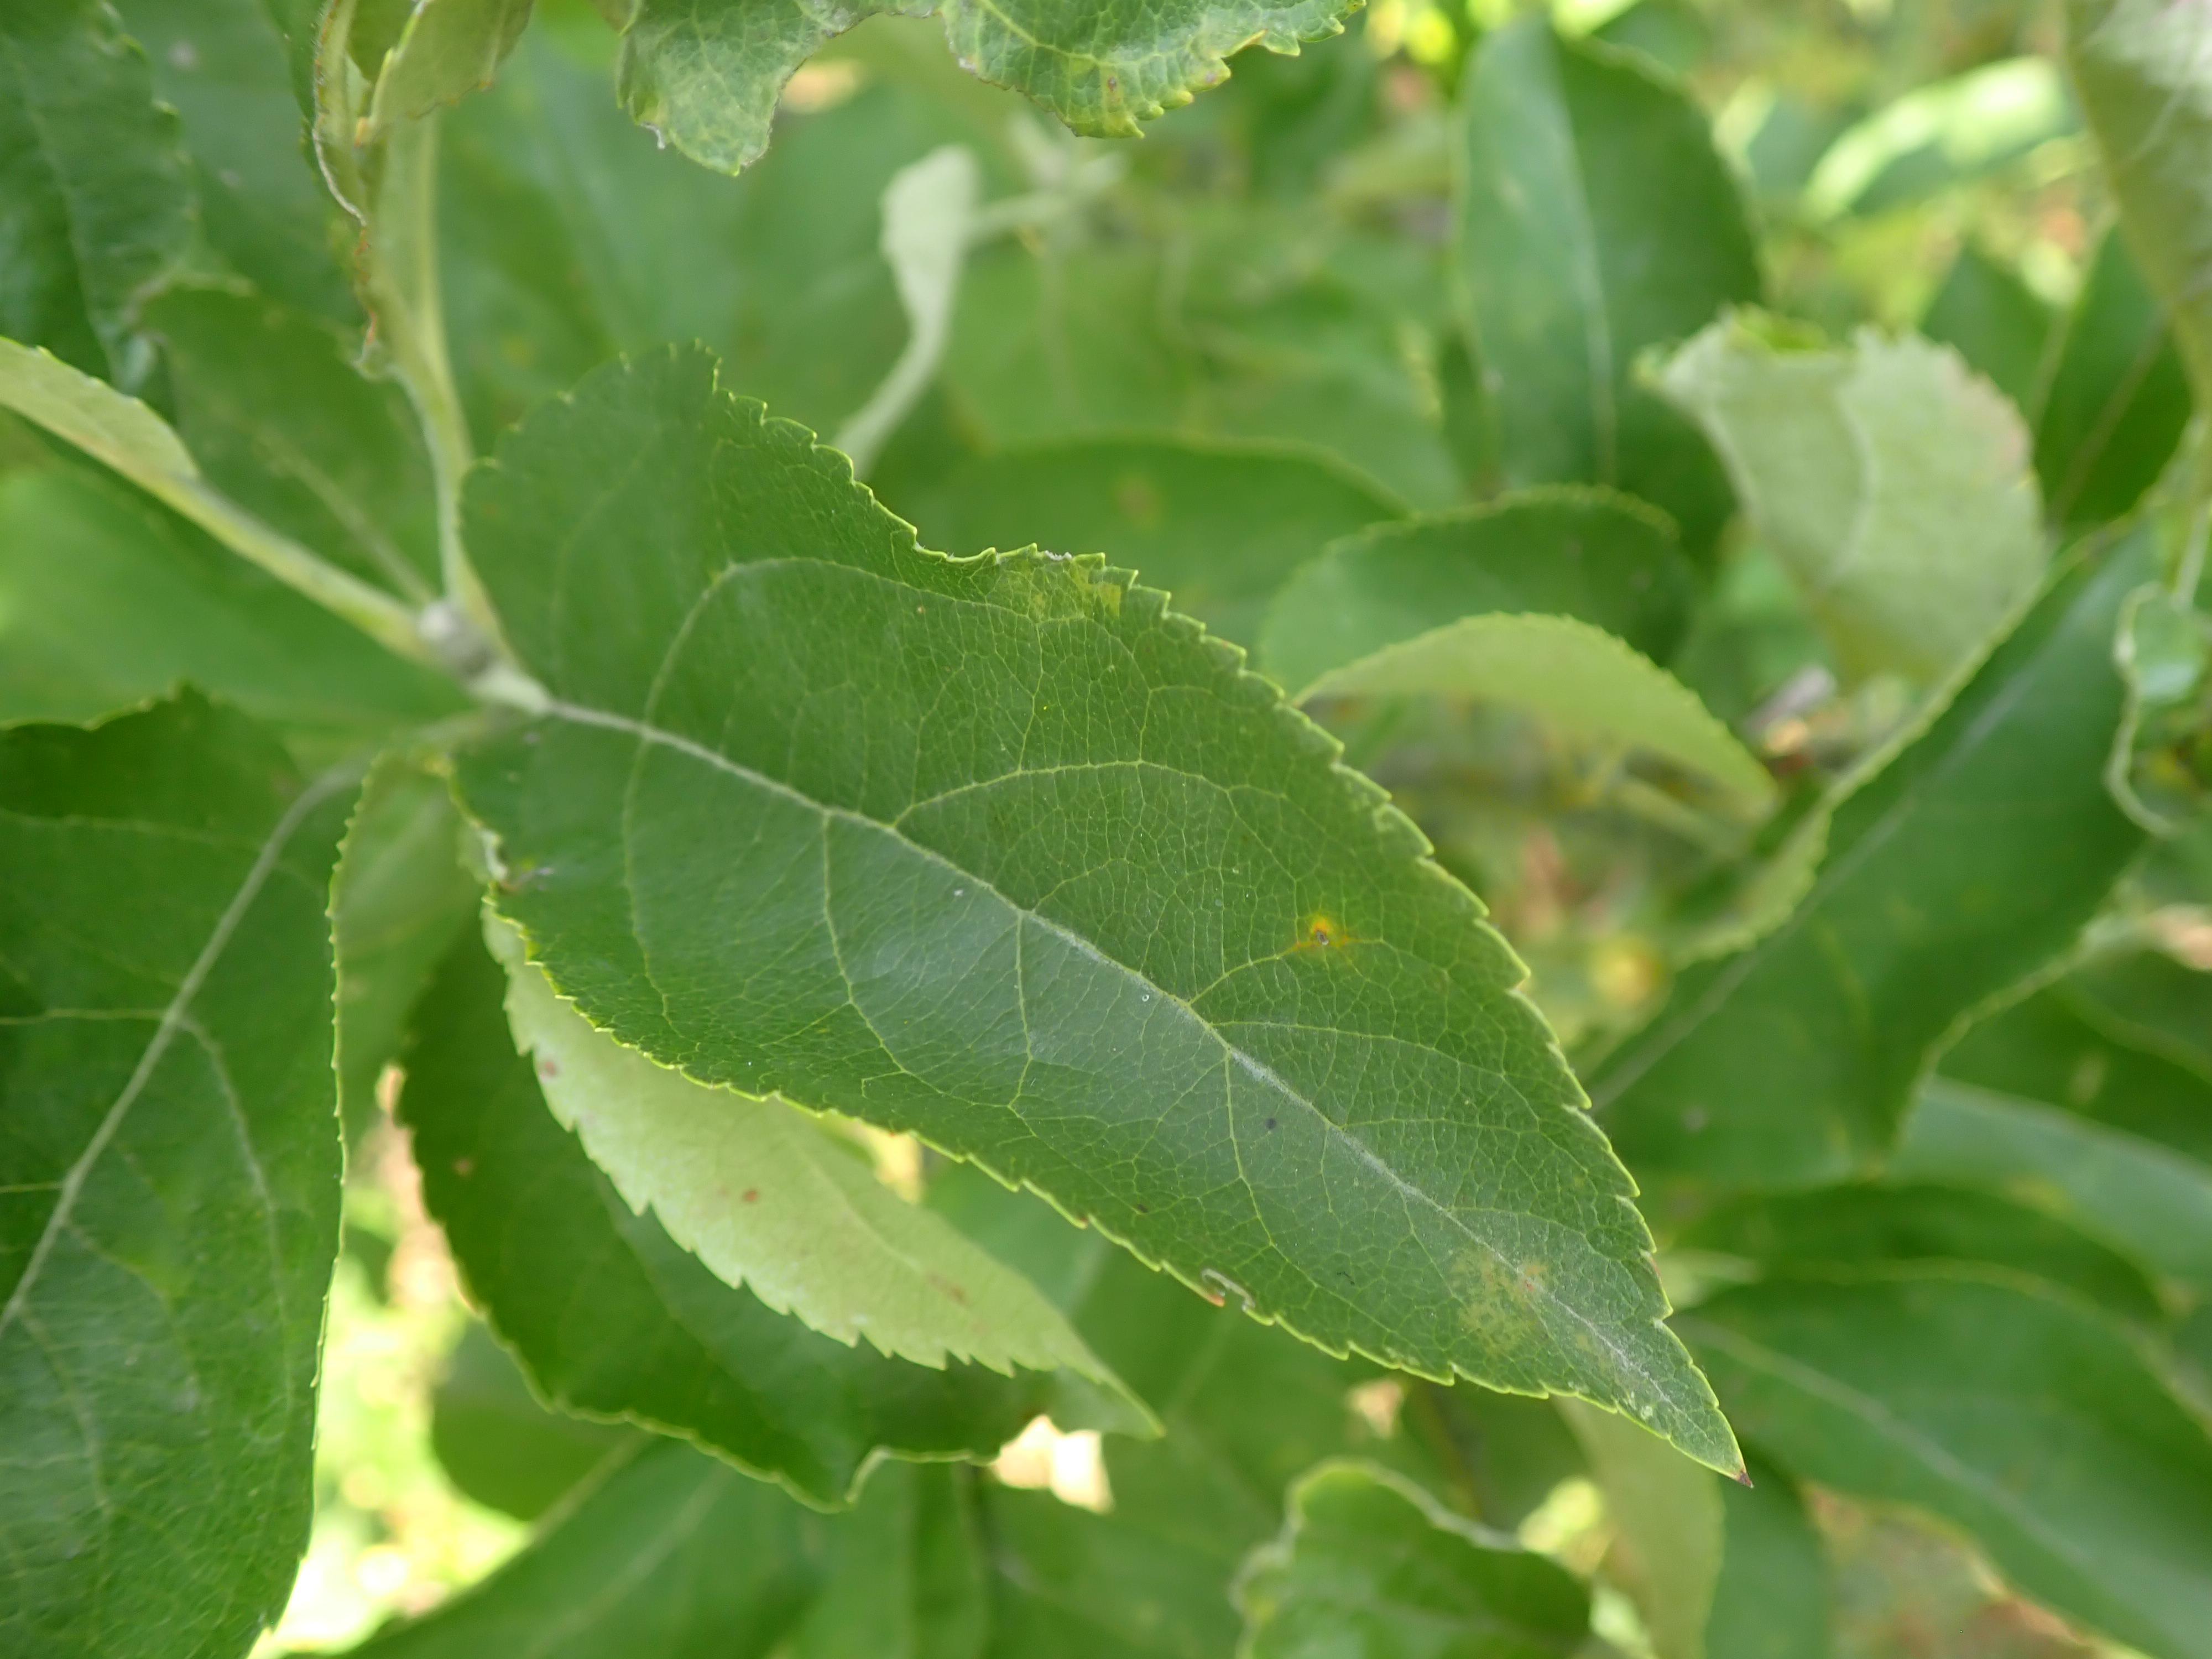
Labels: complex